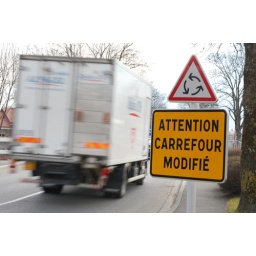
French street sign in the French Alps.